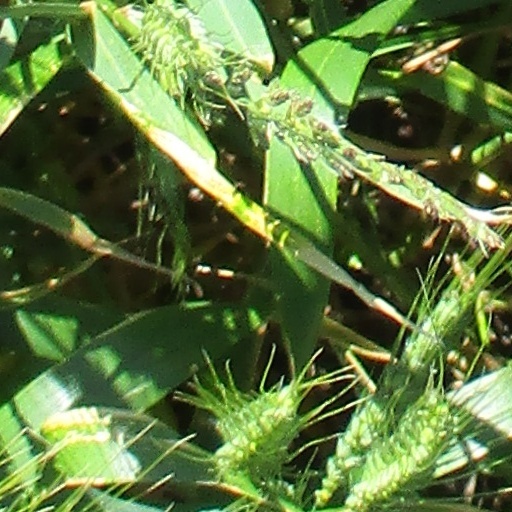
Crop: wheat